Buslingthorpe, Leeds

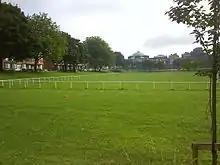
Norma Hutchinson Park

Buslingthorpe is an area of Leeds, West Yorkshire, England. It is about one mile north of the city centre and currently falls within the Hyde Park and Woodhouse ward of the City of Leeds Council. Much of the housing in the area was demolished by slum clearance in the 1950s.